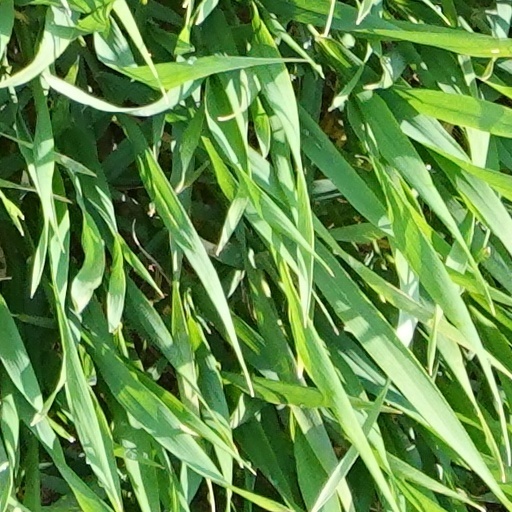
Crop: wheat